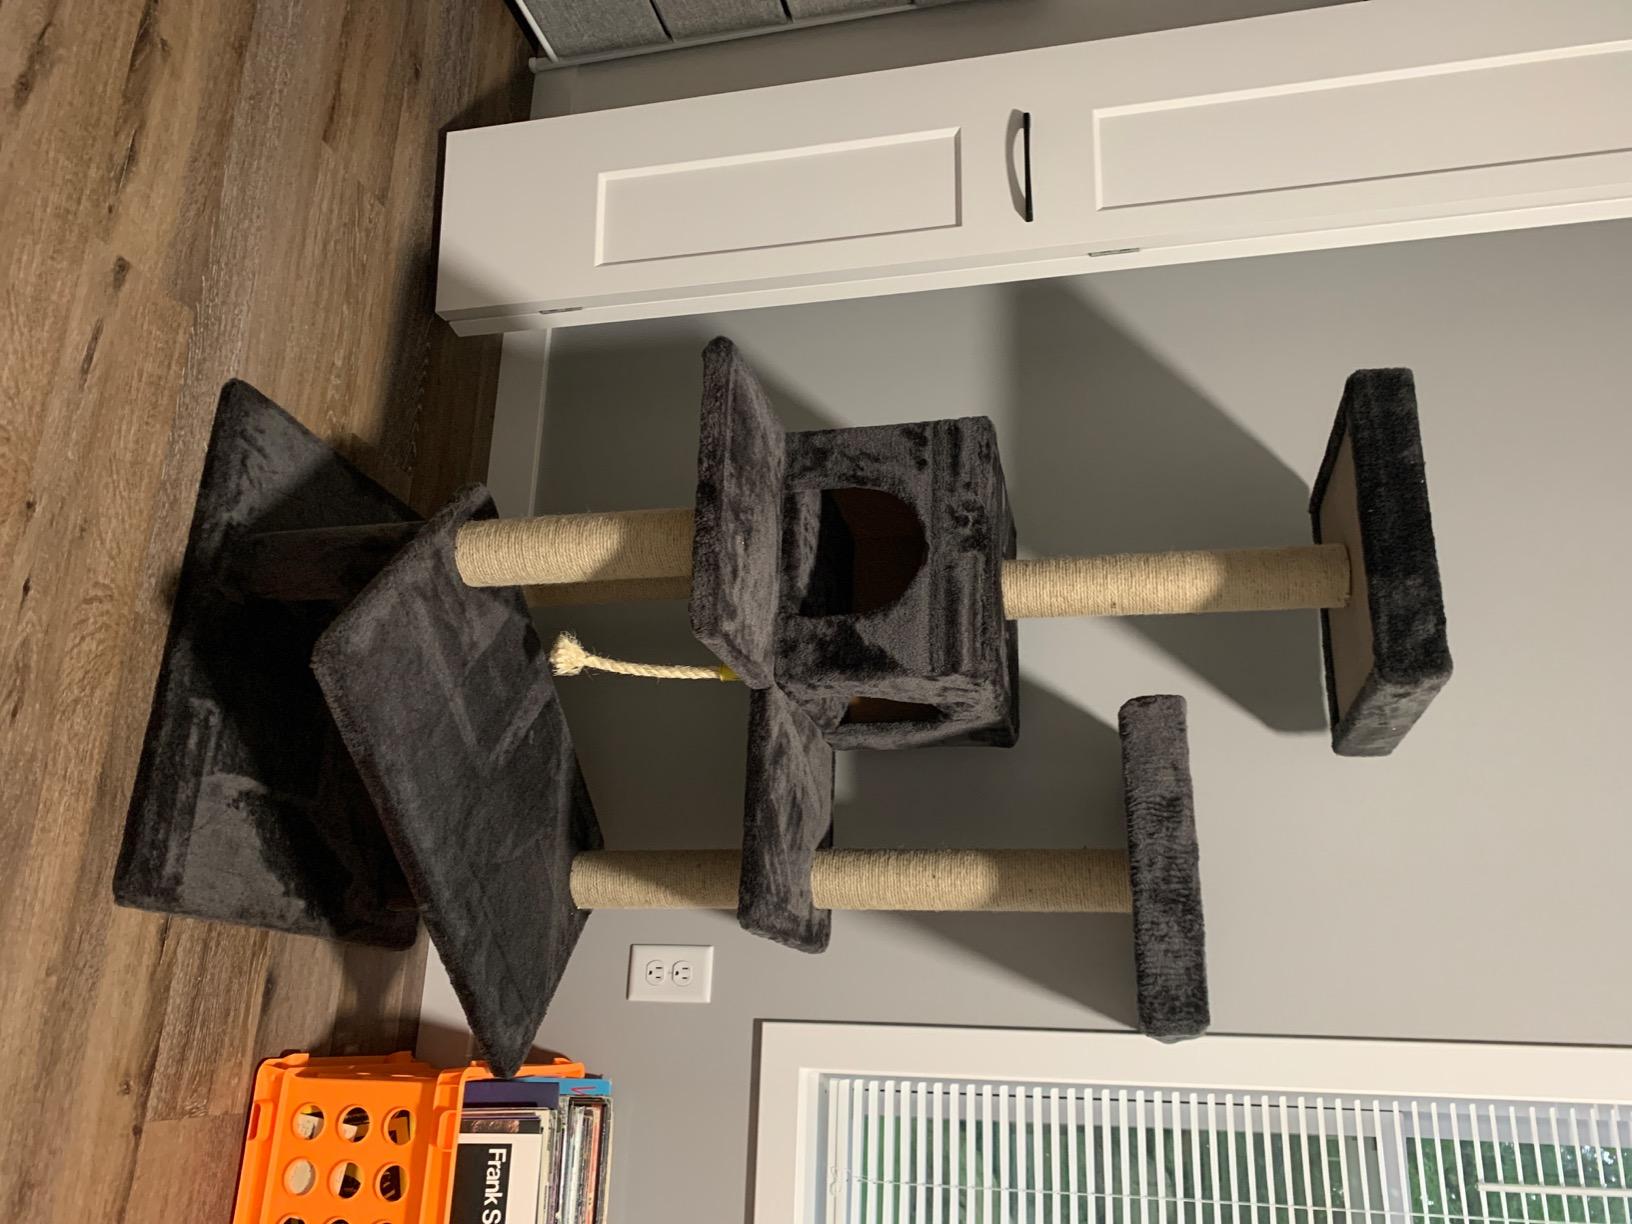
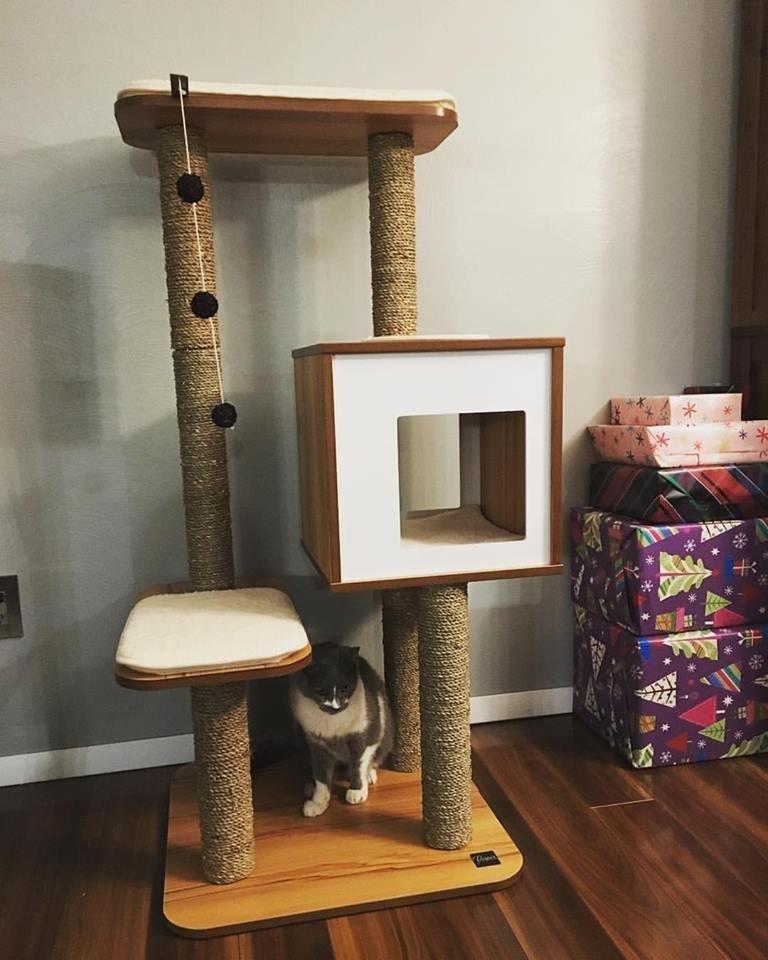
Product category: items_cat tree
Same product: no